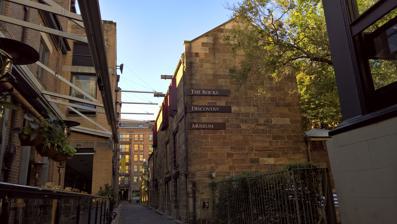
Building: Samson's Cottage wall remains
Country: Australia
Year built: 1844
Historic site in New South Wales, Australia Samson's Cottage wall remains Samson's Cottage wall remains, 8 Kendall Lane, The Rocks, NSW. Foreground portion of the building on the right. Location 8 Kendall Lane, The Rocks , City of Sydney , New South Wales , Australia Coordinates 33°51′31″S 151°12′32″E / 33.8587°S 151.2088°E / -33.8587; 151.2088 Built 1844 Built for William Samson Owner Property NSW New South Wales Heritage Register Official name Samson's Cottage (wall remains); Puppet Cottage (Samsons) Type State heritage (built) Designated 10 May 2002 Reference no. 1577 Type Shop Category Retail and Wholesale Location of Samson's Cottage wall remains in Sydney Show map of Sydney Samson's Cottage wall remains (Australia) Show map of Australia Samson's Cottage wall remains is a heritage-listed former residence and now retail building located at 8 Kendall Lane, in the inner city Sydney suburb of The Rocks in the City of Sydney local government area of New South Wales , Australia. It was built for William Samson in 1844. It is also known as Samson's Cottage (wall remains) and Puppet Cottage (Samsons) . The property is owned by Property NSW , an agency of the Government of New South Wales . It was added to the New South Wales State Heritage Register on 10 May 2002. History In 1790 this parcel of land was part of the proposed 2nd stage of Sydney Hospital . William Balmain was granted a lease which included this lot, and by 1807 he had released the property to the Government . By March 1837 William Carr and George John Rogers were trustees of the property and in October 1838 Sir George Gipps granted the land to Carr and Rogers. In February 1839 Frederic Wright Unwin became the owner of the property and on 21 June 1843 conveyed lot 7 of the subdivision of Lots 1 & 2 of Section 85 to William Samson, a stevedore . Samson completed the erection of a two-storey house to the rear of the lot in 1844. The three roomed house was constructed of stone and brick walls and the roof was clad in shingles. In 1853 Samson erected a single storey shop containing three rooms to George Street frontage. The shop walls were constructed out of "Wood and Brick" and the roof was shingled. The Cottage of William and Martha Samson was considered "large" by the rating assessors in 1858. In 1882 Martha Samson sold Lot 7 to William Cope and Cunningham Archibald Atchison and in the same year they conveyed the Cottage and shop to Alexander William Cormack. In 1882–83 the shop on George Street was pulled down and during 1883 Cormack erected a three-storey building containing two shops to George Street and lodging rooms over. The walls were constructed in brick and the roof clad with iron. The premises was divided into two tenements, each with nine rooms and were numbered 75 and 75.5. The southern wall of Samson's cottage formed part of the wall to Joseph Raphael 's store and stable constructed 1853. The remaining walls are a very good indication of the house's former size and materials used. In 1991–92 a new infill building was constructed on the site of Samsons Cottage incorporating the remaining sections of the former house. The form of the new building is similar to that of the original cottage, built in 1844 and demolished in the 1920s. The small mezzanine area was located to give visitors an unimpeded view of the south wall of the original cottage contained within the new building. Archaeological work before construction revealed foundations and valuable historical information. The building, designed as a multi purpose space, was the location of The Rocks Puppet Cottage from 1992-2005 (a free to visit initiative funded by the Sydney Harbour Foreshore Authority) and since 2006 is currently being used as The Rocks Discovery Museum. Description The original two storey cottage had stone and brick walls and a shingle roof and was pulled down in 1883, however parts of the northern, western and southern walls of the building still remain. The southern wall of Samson's cottage formed part of the wall to Joseph Raphael's store and stable , constructed in 1853. The cottage has been rebuilt in 1991-2 in its original form. Storeys: Two; Facade: Stone (1844); Brick (1991); Side Rear Walls: Stone and brick walls (1844); Roof Cladding: Shingle (1844); Iron (c.1880) Modifications and dates 1883: Cottage partially demolished. 1991–92: The remaining sections of the north, west and south walls of the original building were incorporated into a new infill building. A small terrace was constructed at the rear, overlooking the courtyard system, which was extensively repaved and landscaped. The toilet block was upgraded to provide public toilets. 2005: Conservation and adaptive reuse of the building for the Rocks Discovery Museum involved cutting a doorway in the upper wall and building overhead walkway to enable disabled access to the 2nd floor of the museum. A lift was installed and overhead loft built to enable a research area for the museum. Heritage listing As at 31 March 2011, Samson's Cottage (wall remains) and site are of State heritage significance for their historical and scientific cultural values. The site and building are also of State heritage significance for their contribution to The Rocks area which is of State Heritage significance in its own right. The remaining walls portray extremely well the development of the site and adjoining property in a rare visual cut away section. The scale, form, colour, texture, and material of the fabric are all conveyed very well. Illustrative of the changing development and growth of the residential and commercial, and industrial precinct of The Rocks and Sydney, it contributes greatly to the streetscape and rear courtyards. The rear courtyard portrays the early subdivision pattern of the 1840s by Unwin. It is an example of mixed usage with an early residence in a commercial and later industrial precinct with the construction of the Kendall Factory. The remaining walls clearly indicate the scale and fabric of this "large" two storey 1844 residence of William Samson. The height of the building, the steep pitch of the gable roof and type of materials used, are all evident from the remaining fabric. The southern wall of the residence which has been built into the Coach house is significant in illustrating the position of the fireplace, and its later extension with the construction of the Coach house. The stone wall to Kendall Lane and the distinct remaining impression of the south wall contributes the existing streetscape to the Lane. The remains of the cottage effectively illustrates the early practice of building common or party walls. In particular the incorporation of the southern and northern wall of Samson's cottage into the Coach house and Ambulance station. The typical construction method of a residence in an easily identifiable cross section form. Samson's Cottage wall remains was listed on the New South Wales State Heritage Register on 10 May 2002 having satisfied the following criteria. The place is important in demonstrating the course, or pattern, of cultural or natural history in New South Wales. The rear courtyard portrays the early subdivision pattern of the 1840s by Unwin. It is an example of mixed usage with an early residence in a commercial and later industrial precinct with the construction of the Kendall Factory. The place is important in demonstrating aesthetic characteristics and/or a high degree of creative or technical achievement in New South Wales. The remaining walls clearly indicate the scale and fabric of this "large" two storey 1844 residence of William Samson. The height of the building, the steep pitch of the gable roof and type of materials used, are all evident from the remaining fabric. The southern wall of the residence which has been built into the Coach house is significant in illustrating the position of the fireplace, and its later extension with the construction of the Coach house. The stone wall to Kendall Lane and the distinct remaining impression of the south wall contributes the existing streetscape to the Lane. The place has a strong or special association with a particular community or cultural group in New South Wales for social, cultural or spiritual reasons. Example of a residence located to the rear of a commercial block with a single storey shop to the front built in 1853. The place has potential to yield information that will contribute to an understanding of the cultural or natural history of New South Wales. The remains of the cottage effectively illustrates the early practice of building common or party walls. In particular the incorporation of the southern and northern wall of Samson's cottage into the Coach house and Ambulance station. The typical construction method of a residence in an easily identifiable cross section form. See also Raphael Mackeller Stores Samson's Cottage Media related to Samson's Cottage wall remains at Wikimedia Commons References